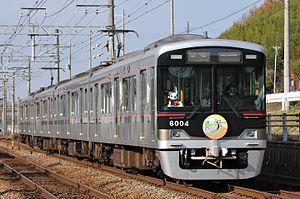
La ligne Shintetsu Kōen-Toshi est une ligne ferroviaire japonaise exploitée par la Kobe Electric Railway à Sanda.
La ligne Shintetsu Sanda est une ligne ferroviaire japonaise exploitée par la Kobe Electric Railway. Cette ligne relie la ville de Kobe à celle de Sanda.